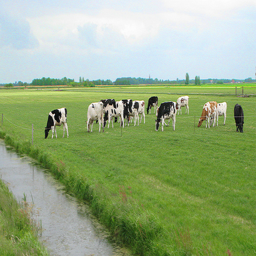
A herd of black and white cattle grazing on a lush green field.
THERE ARE A LOT OF COWS THAT ARE EATING GRASS IN THE FIELD
A herd of cows grazing in a big grassy field.
There is a small herd of cattle on the field.
A group of cows that are standing in the grass.